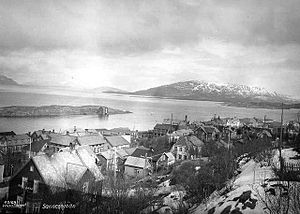
Sandnessjøen
Sandnessjøen i 1935, set mod havnen.